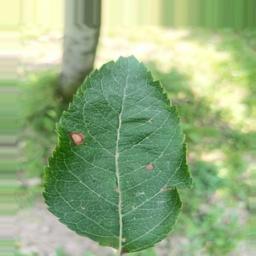
Label: Alternaria